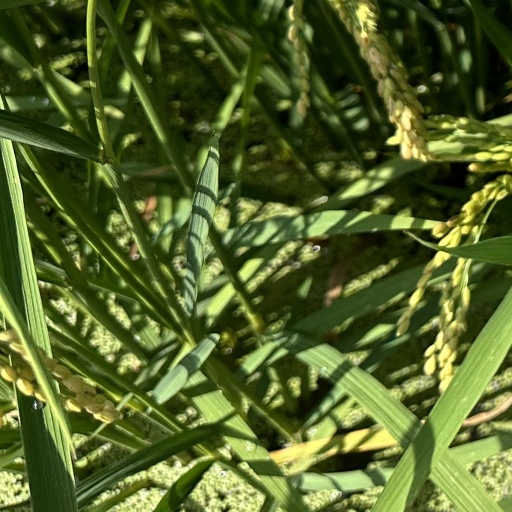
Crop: rice